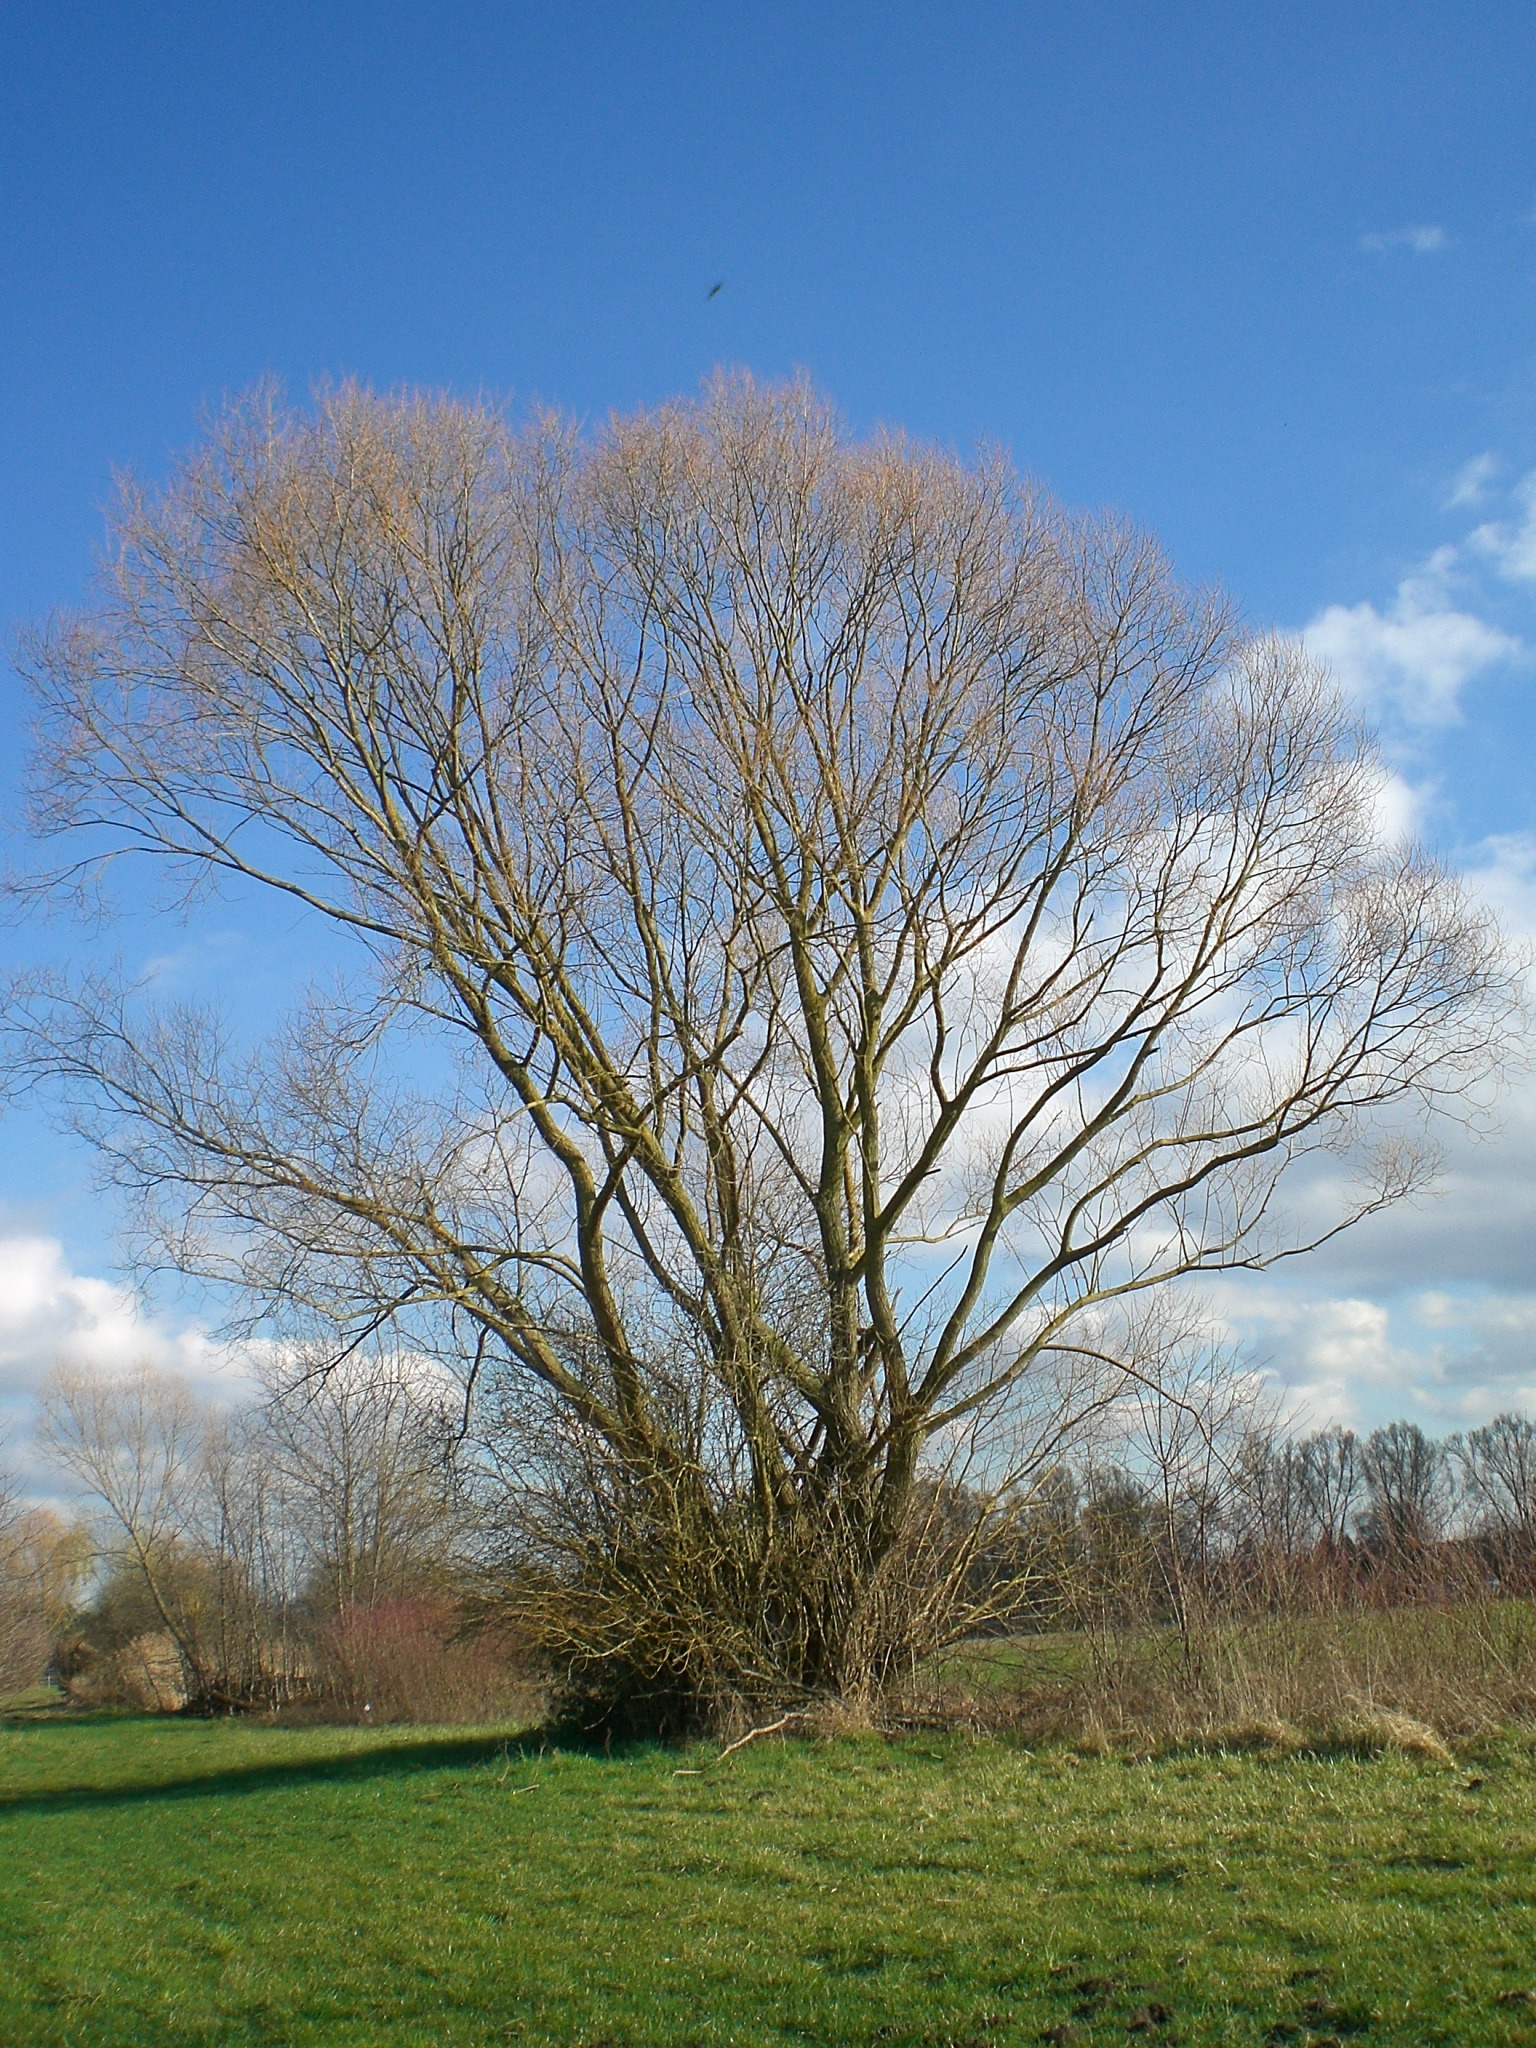
landscape, tree, nature, grass, branch, blossom, cloud, plant, sky, field, meadow, prairie, leaf, hill, flower, spring, autumn, season, ecosystem, rural area, grass family, woody plant